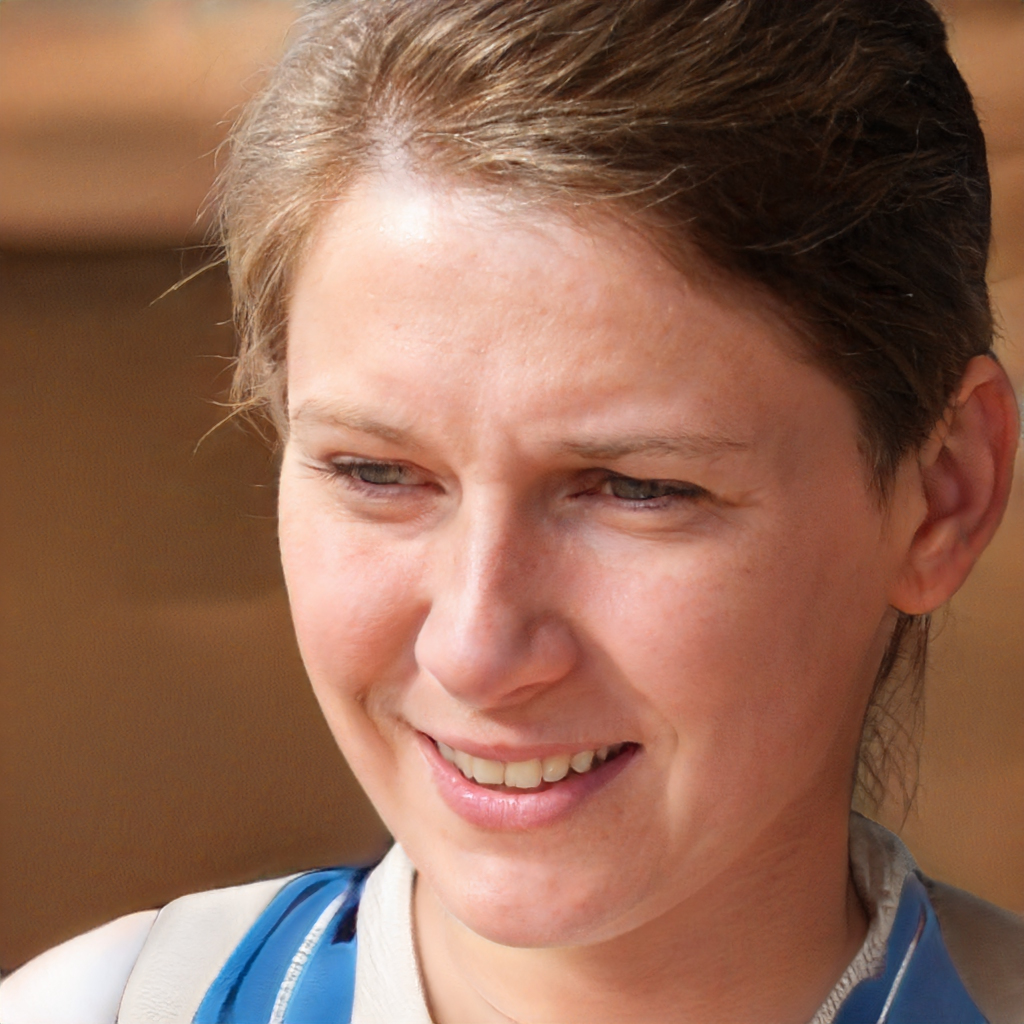
Gender: Female